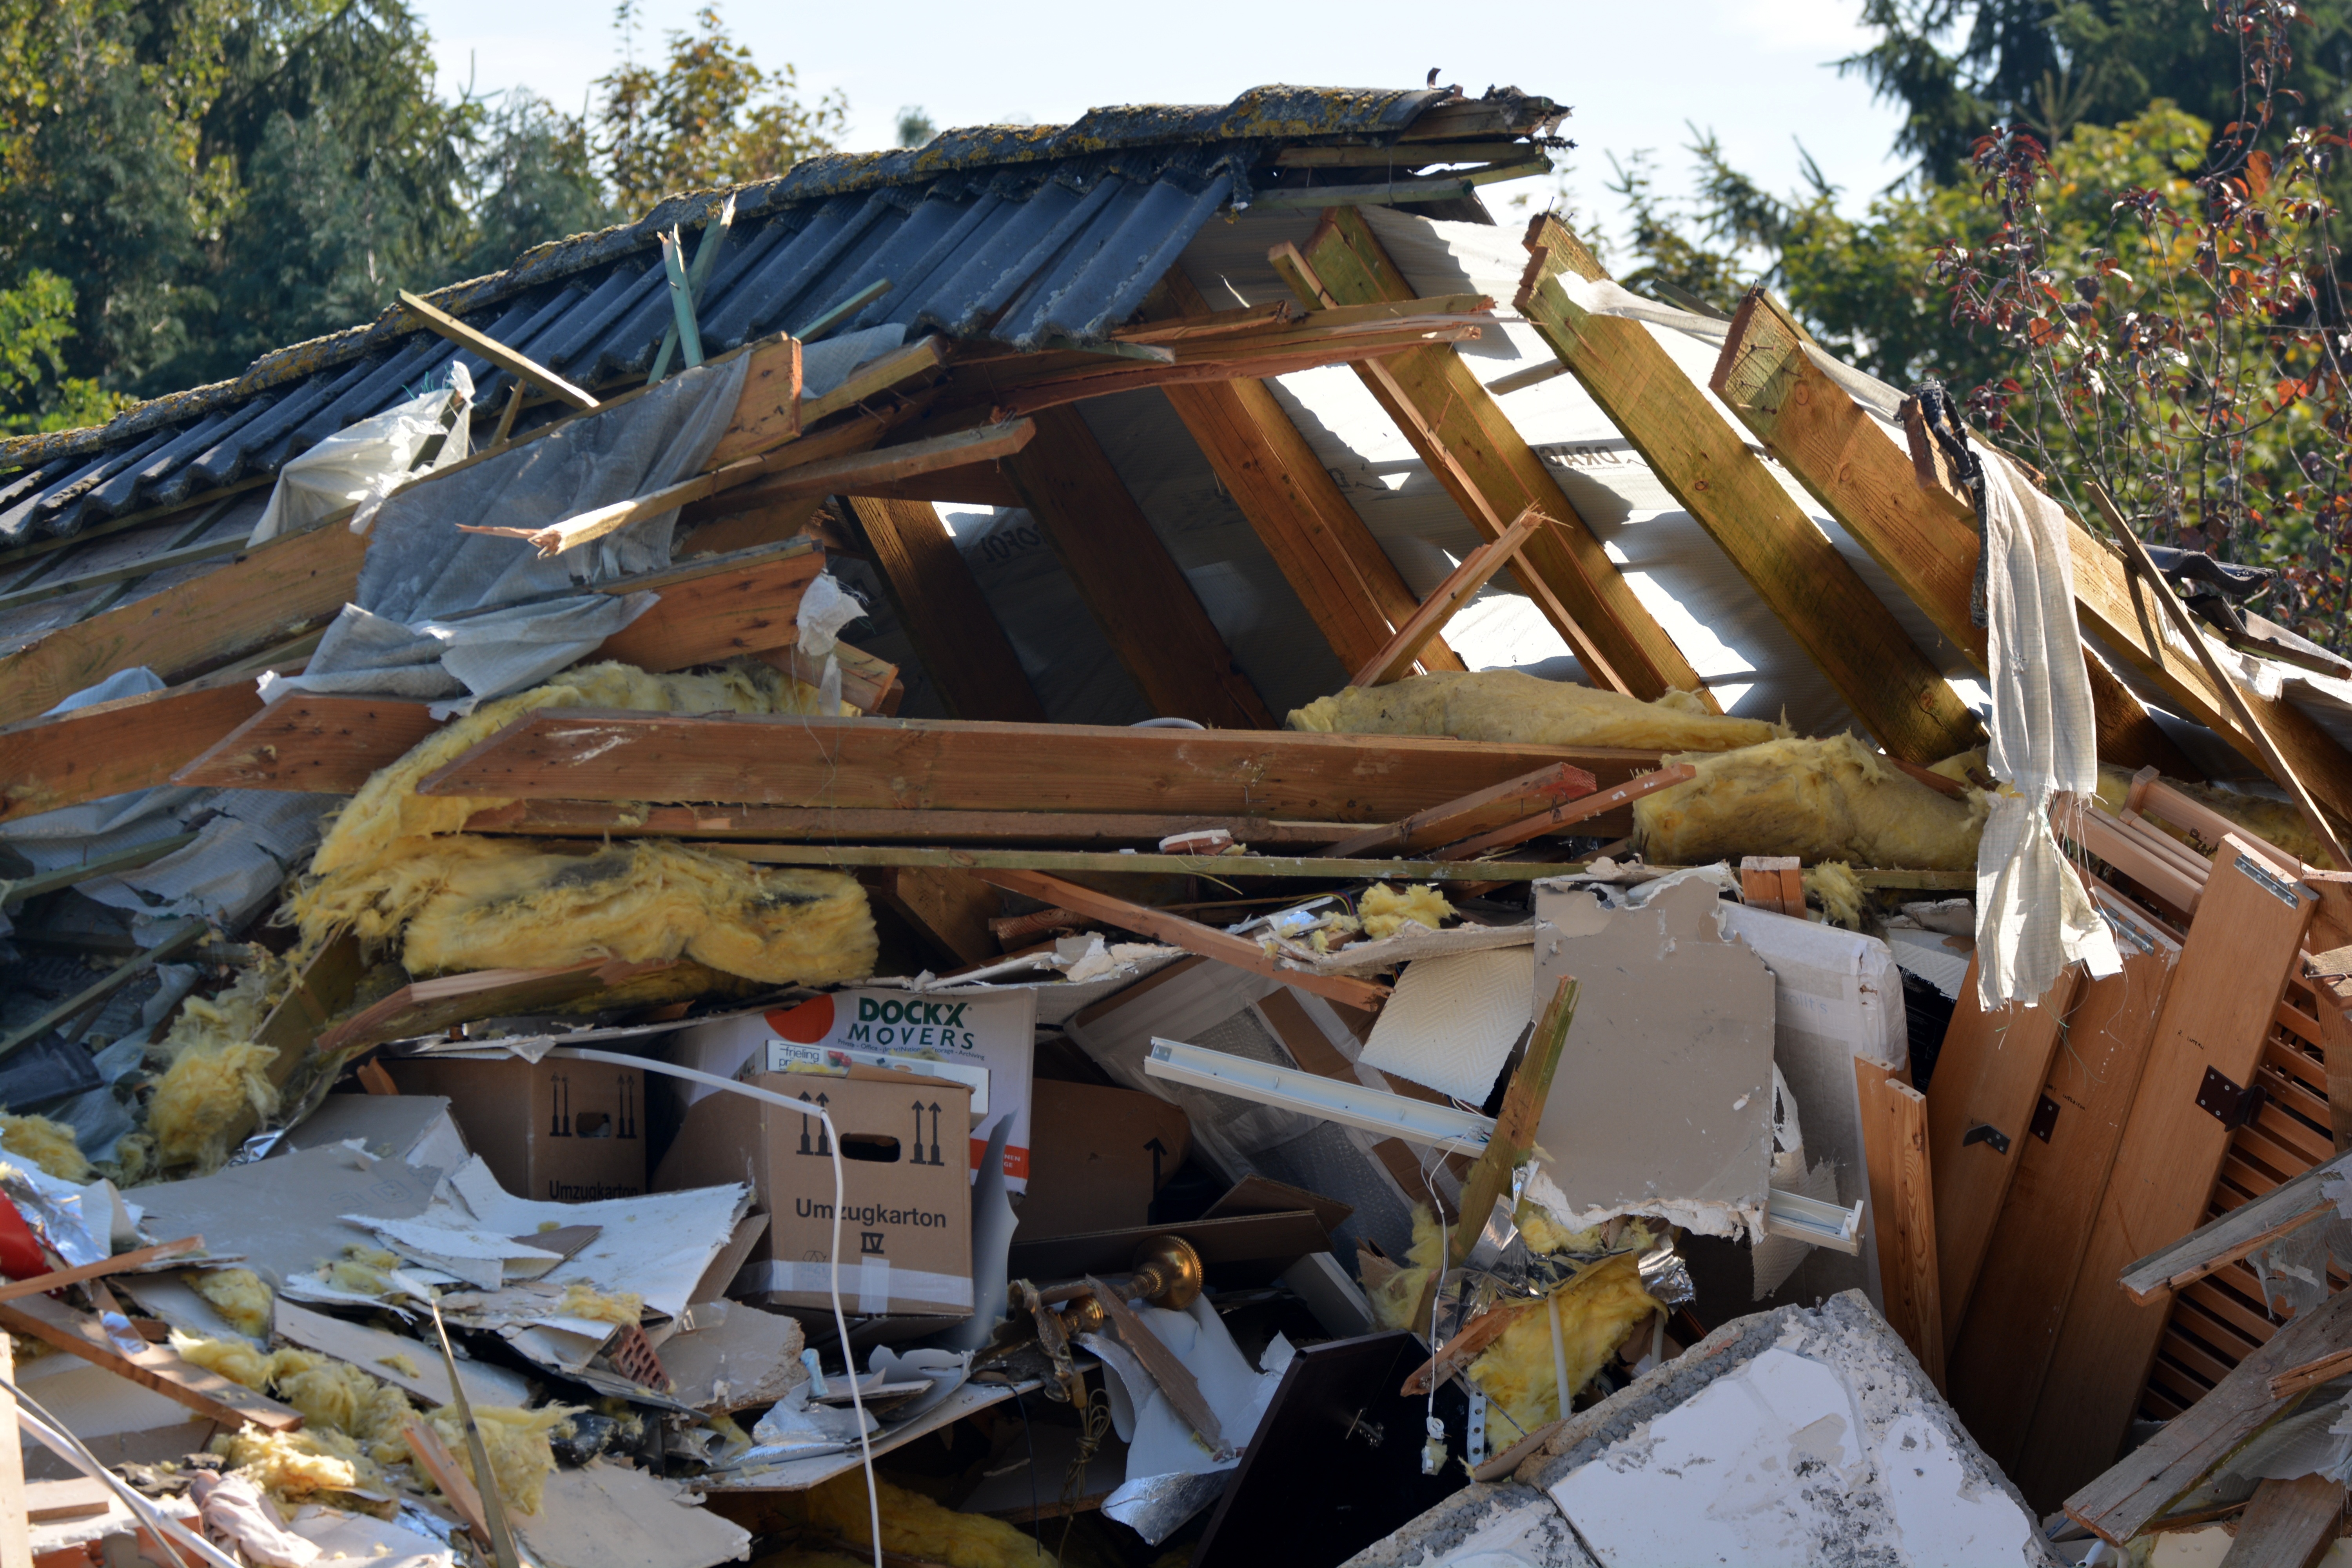
wood, house, roof, ruin, explosion, material, demolition, scrap, collapsed, gas explosion, fiasco